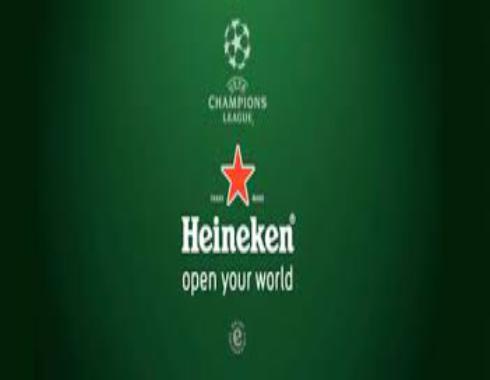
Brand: Heineken
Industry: Food